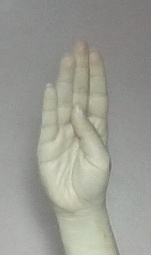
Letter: kaaf